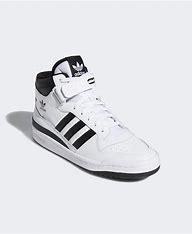
Brand: Adidas
Model: Forum Mid